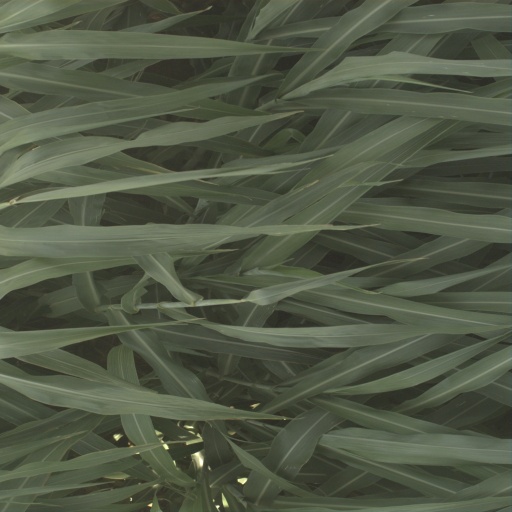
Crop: sorghum